Henry Bates Joel

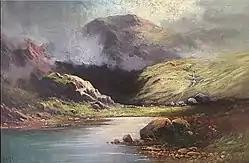
A 1890s Joel painting depicting the Scottish highlands is signed H Bates.

Henry Bates Joel (1875–1922) was a British landscape painter of the late Victorian era. Joel exhibited from 1880 to 1905 and primarily painted coastal scenes and landscapes.